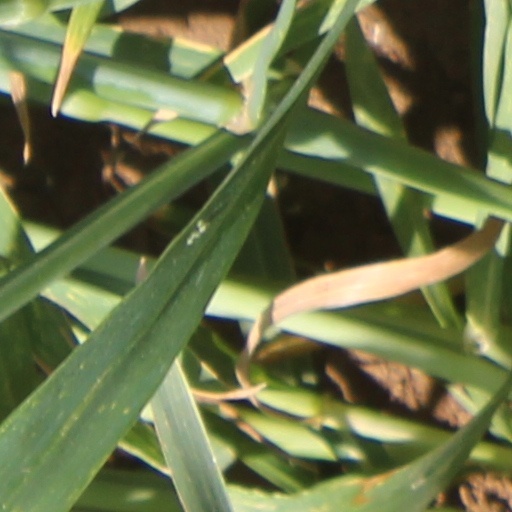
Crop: wheat